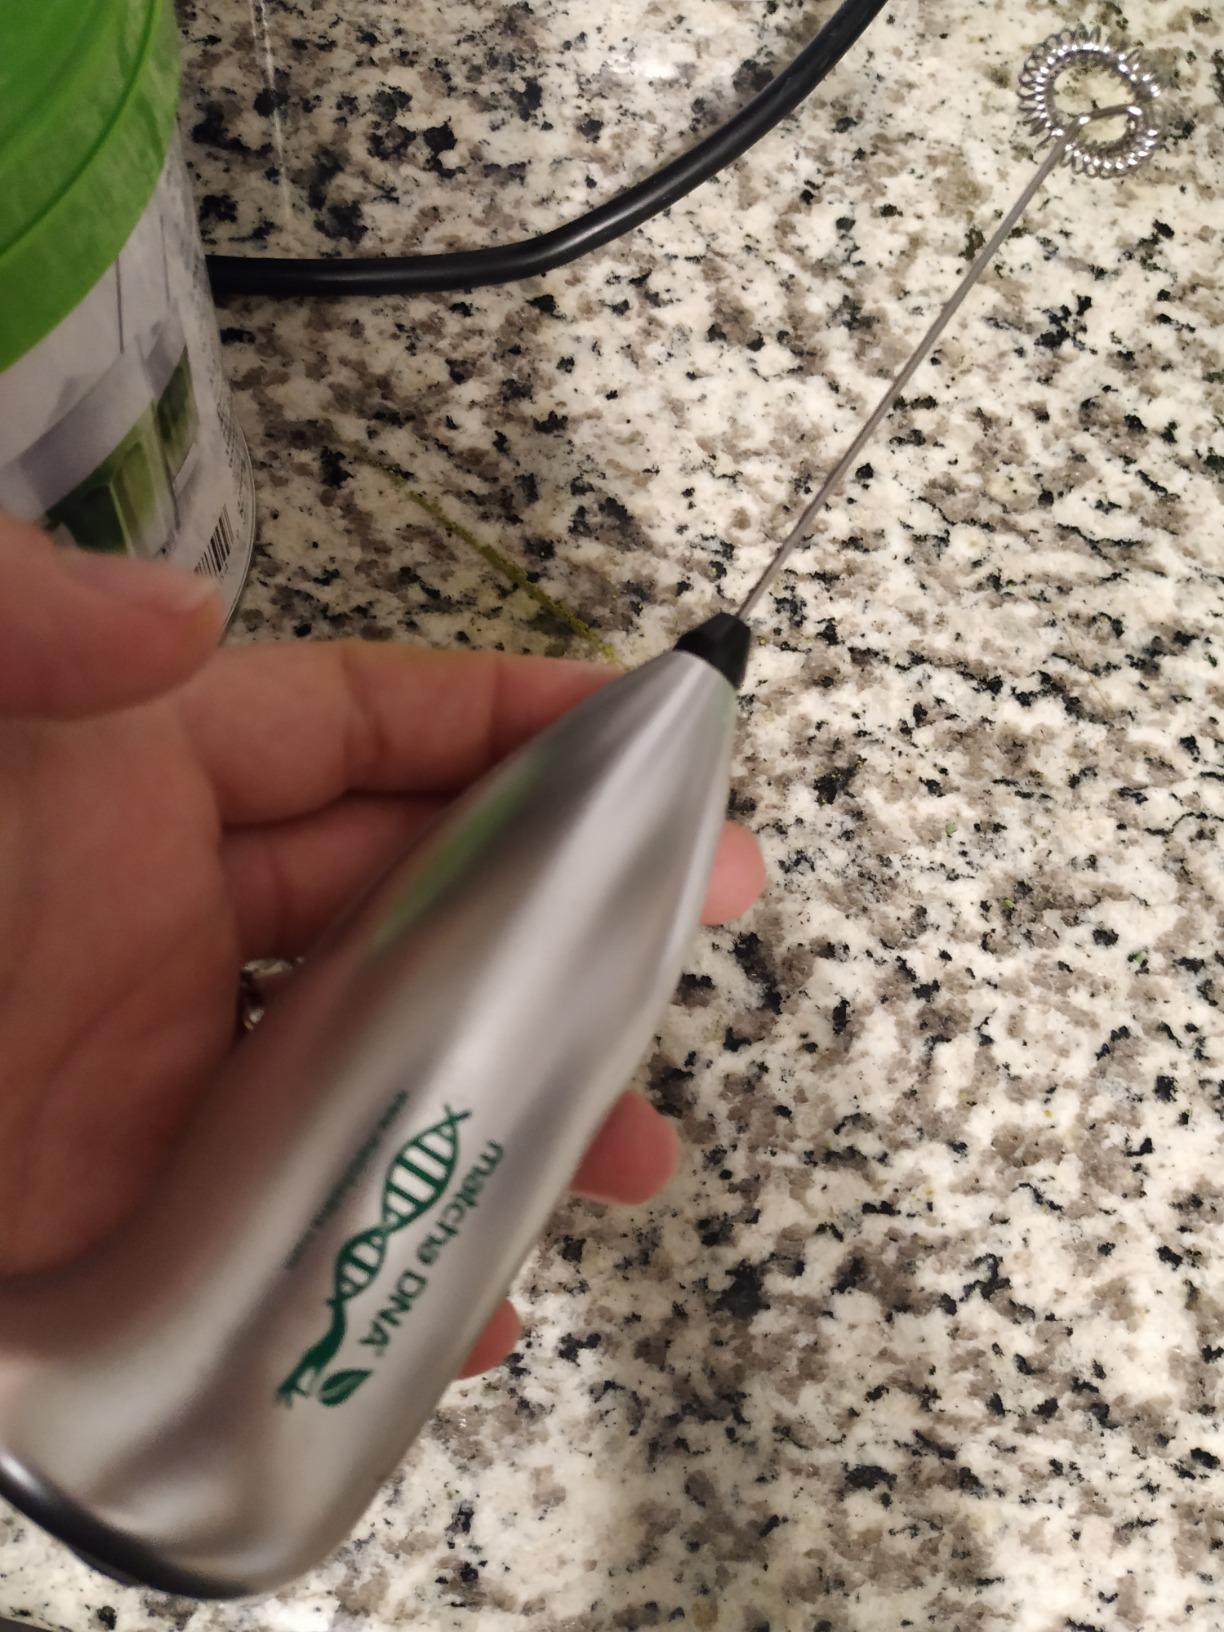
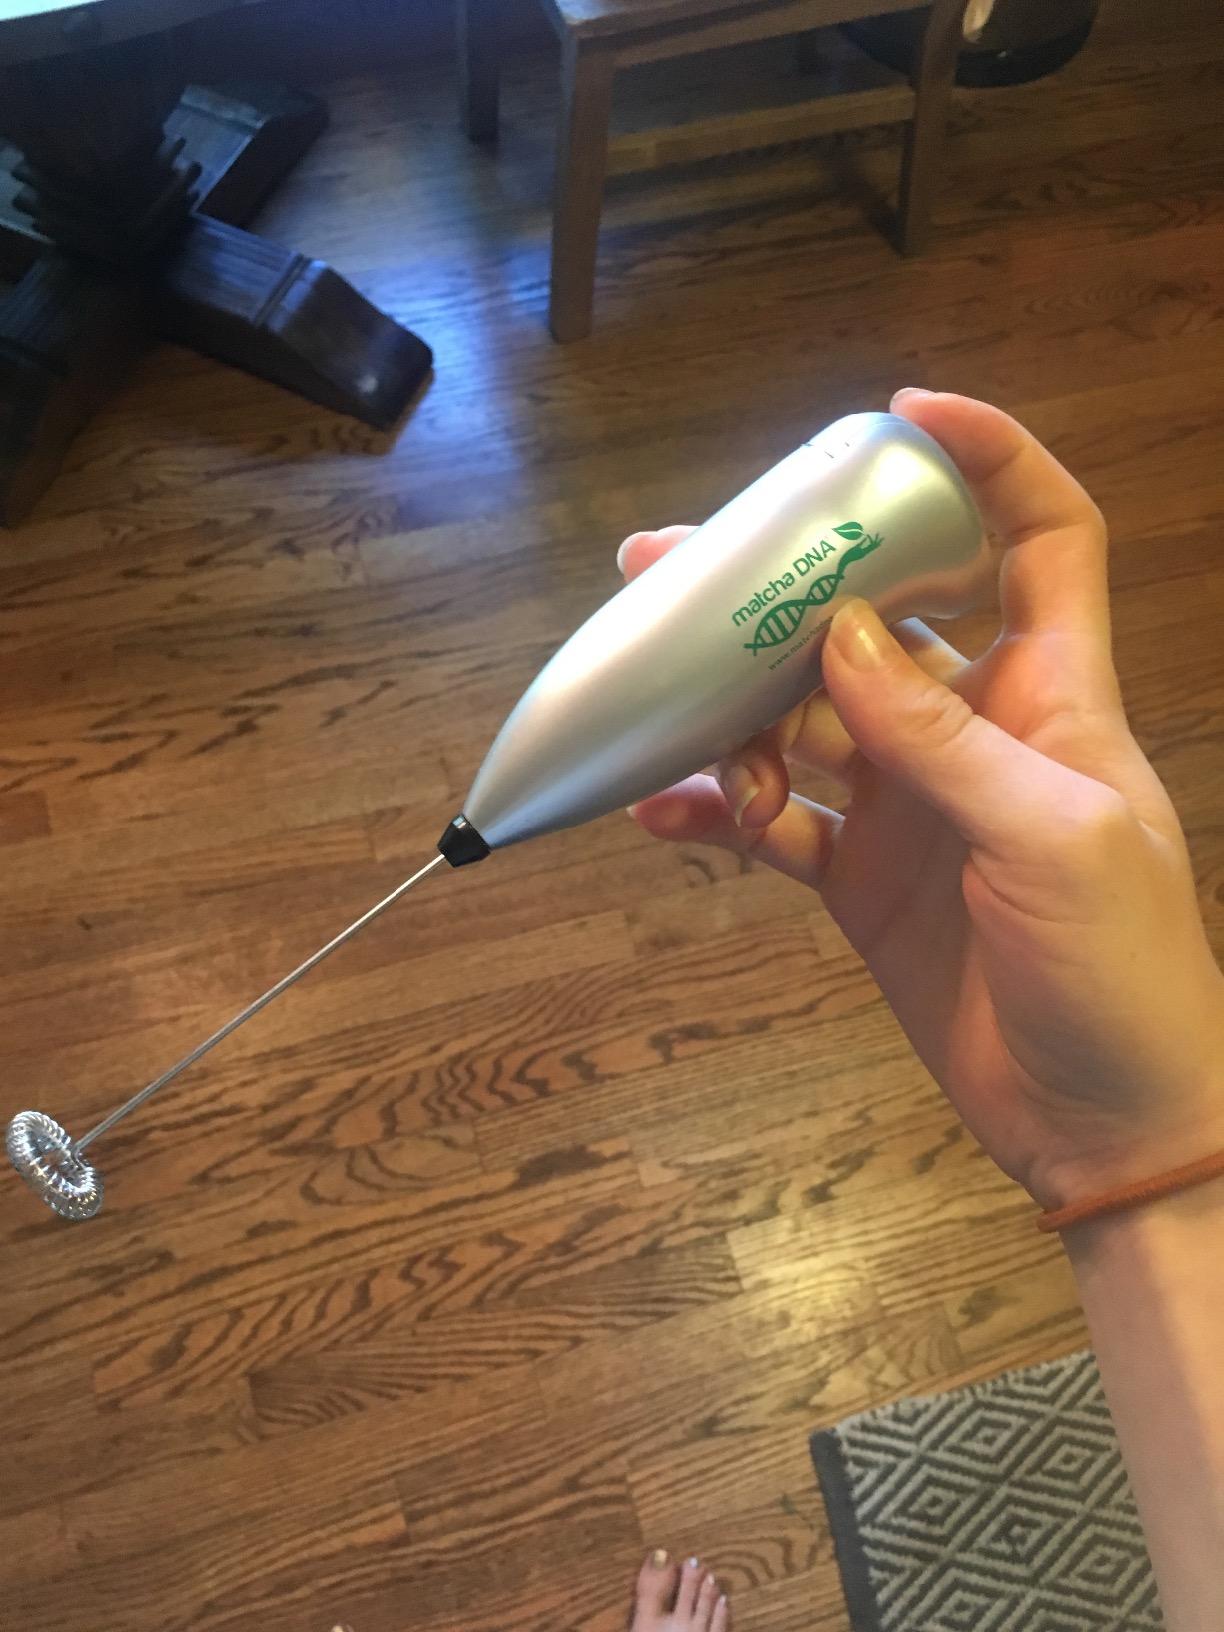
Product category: items_mixer
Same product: yes